300 million yen robbery

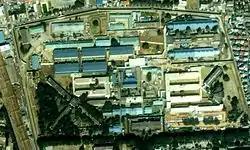

, also known as the 300 million yen affair or 300 million yen incident, was an armed robbery that took place in Tokyo, Japan, on December 10, 1968. A man posing as a police officer on a motorcycle stopped bank employees transferring money and stole 294 million yen. It is the single largest heist in Japanese history to date, and remains unsolved.